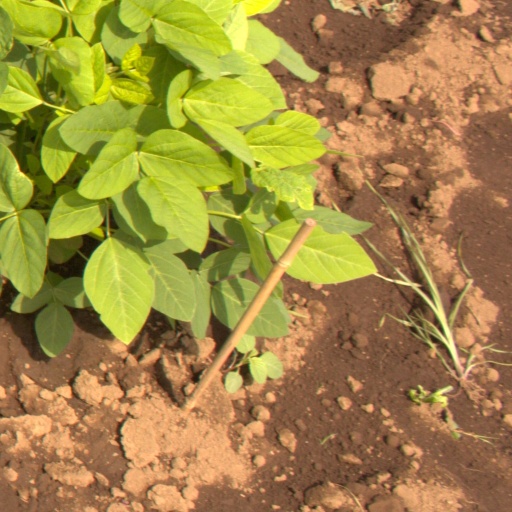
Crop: soybean